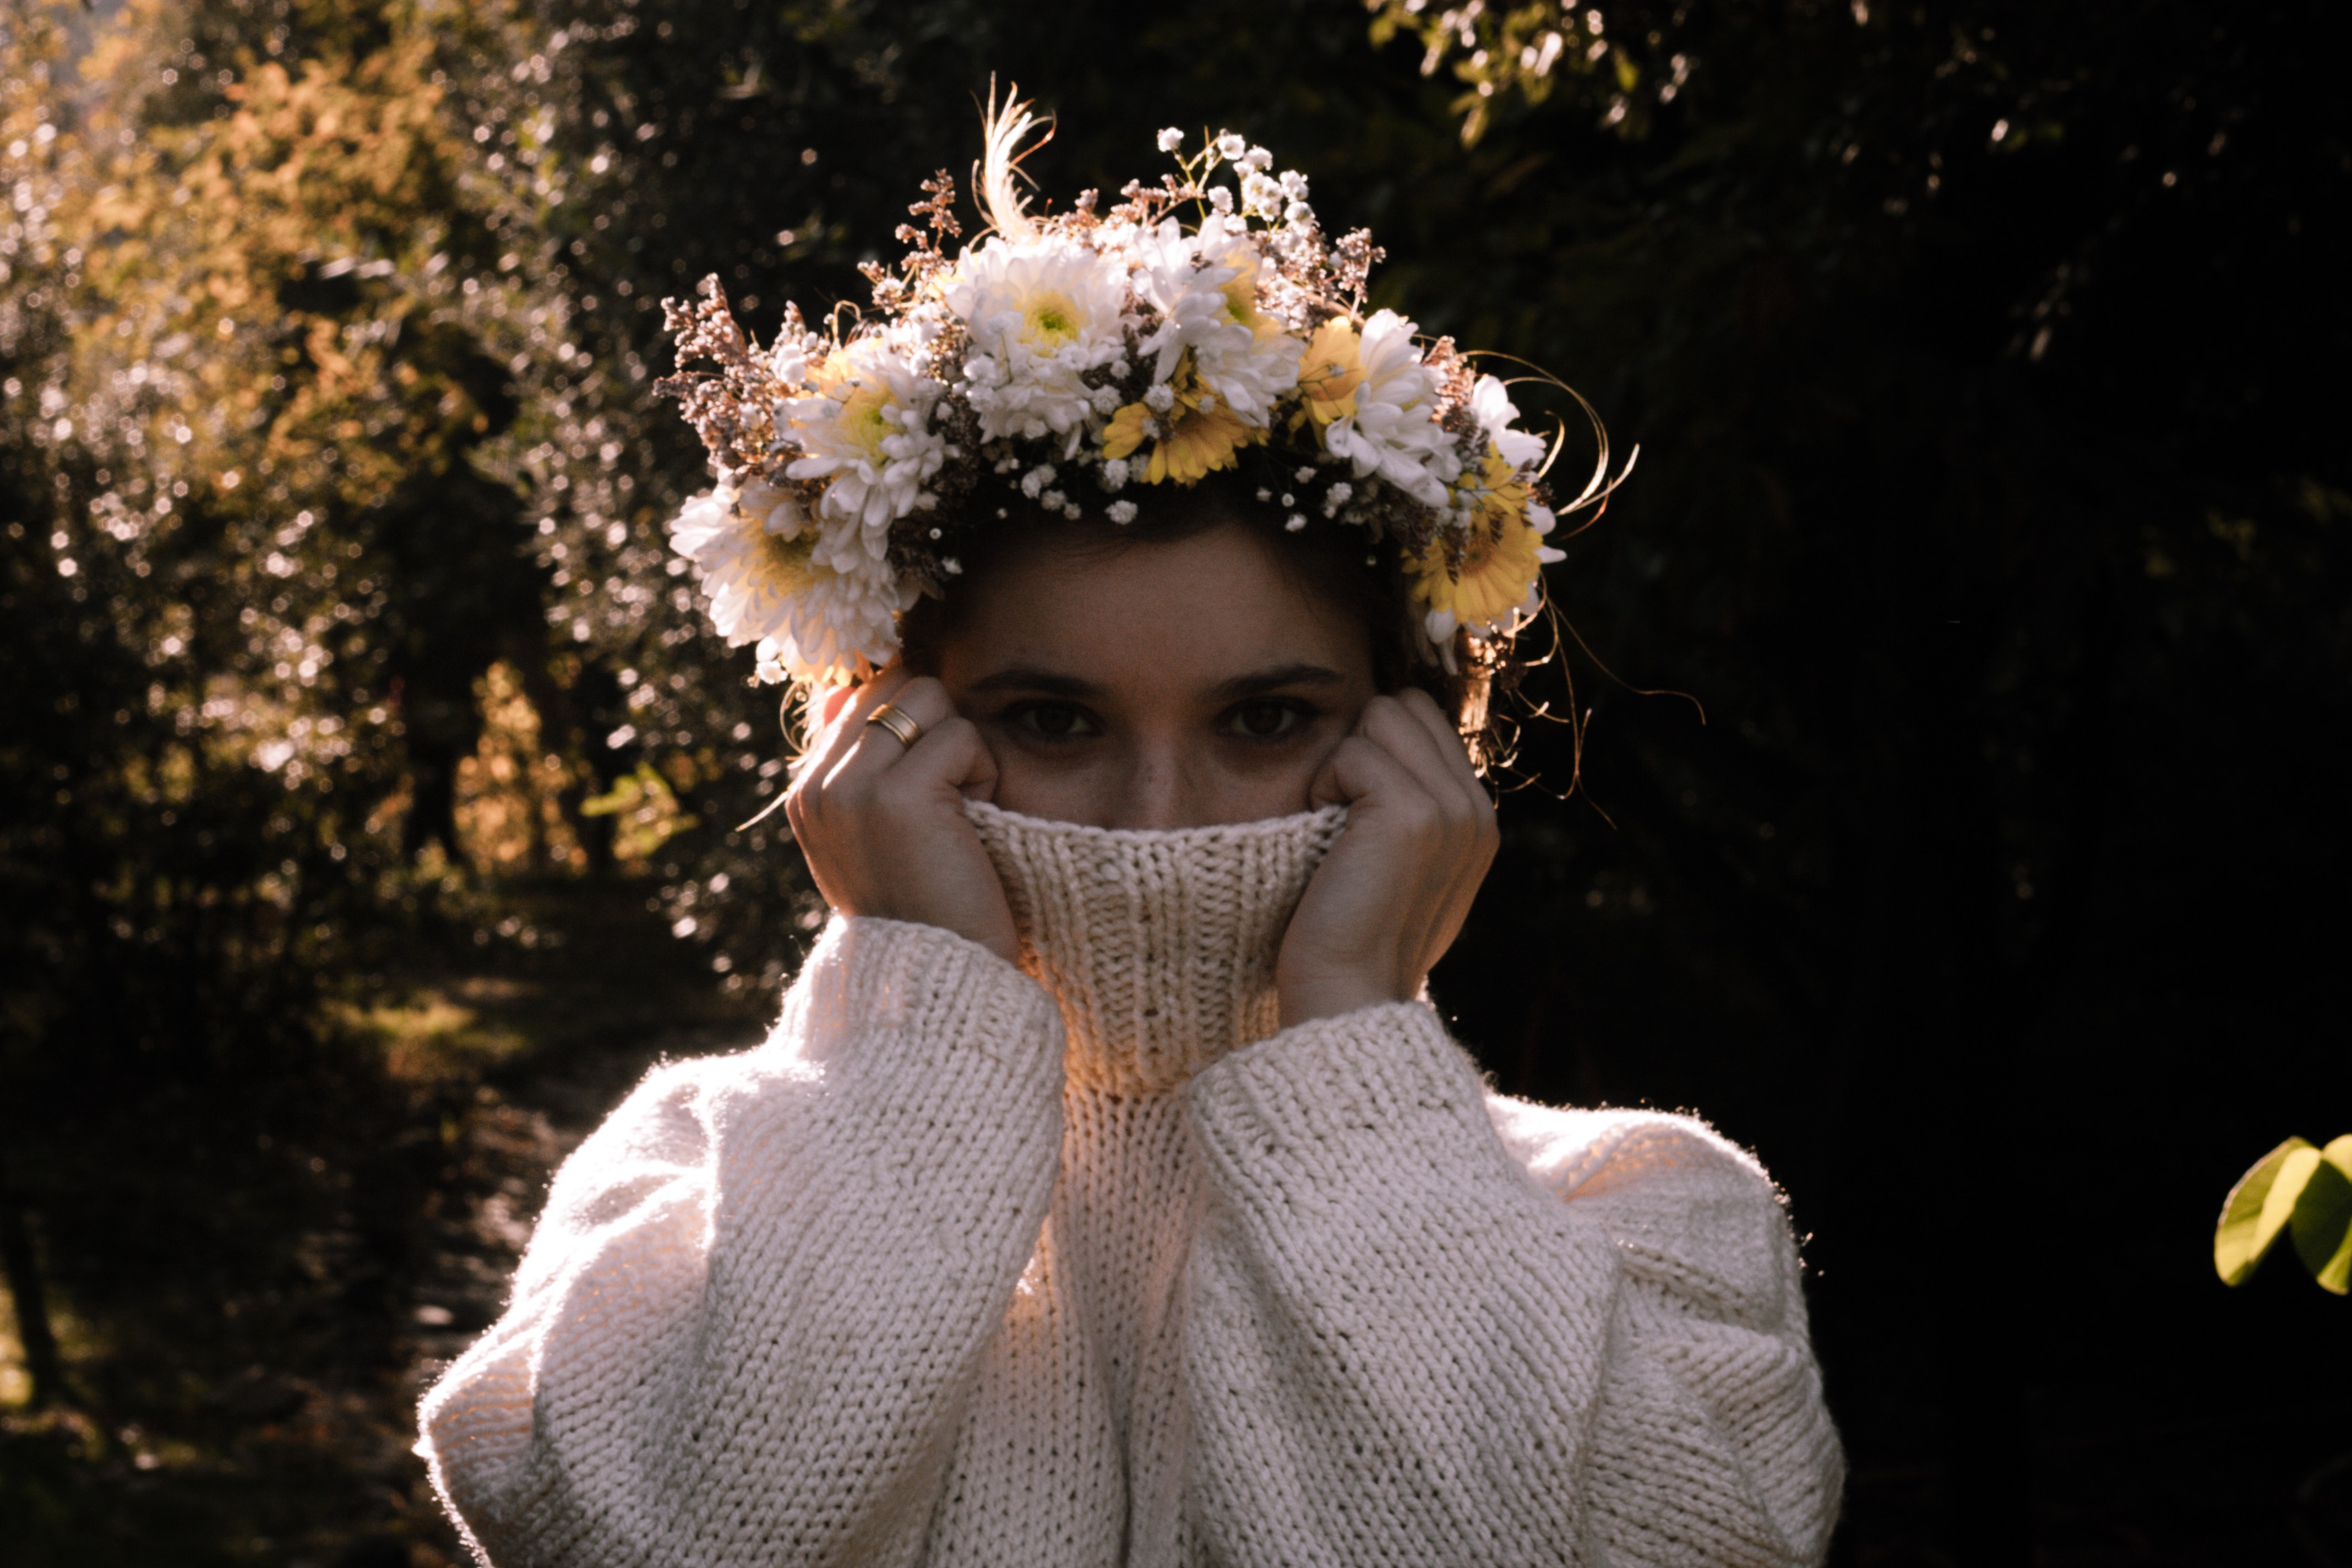
white, head, spring, human, headpiece, photography, fun, flower, tree, headgear, plant, facial hair, wildflower, beard